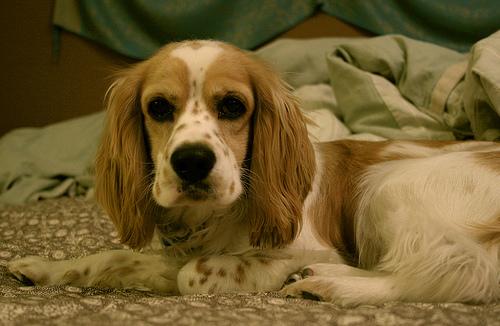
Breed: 286-n000111-cocker_spaniel